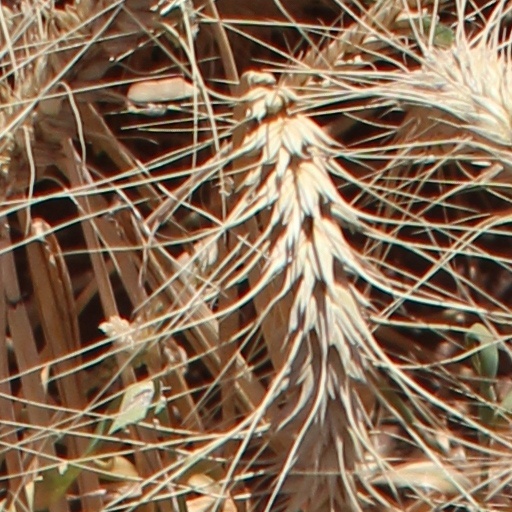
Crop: wheat